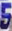
Number: 5